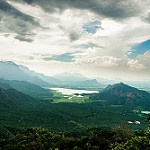
Label: mountain